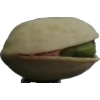
Label: pistachio